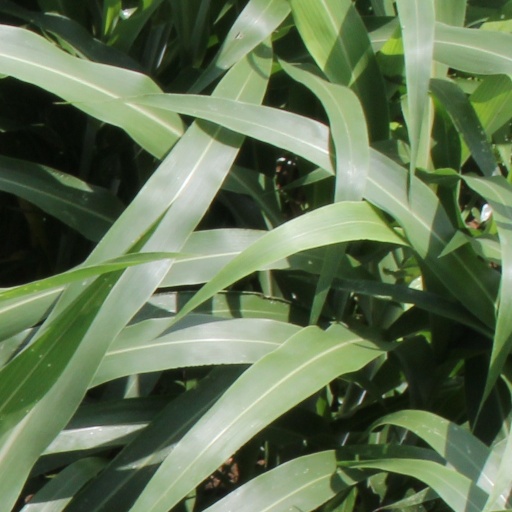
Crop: sorghum